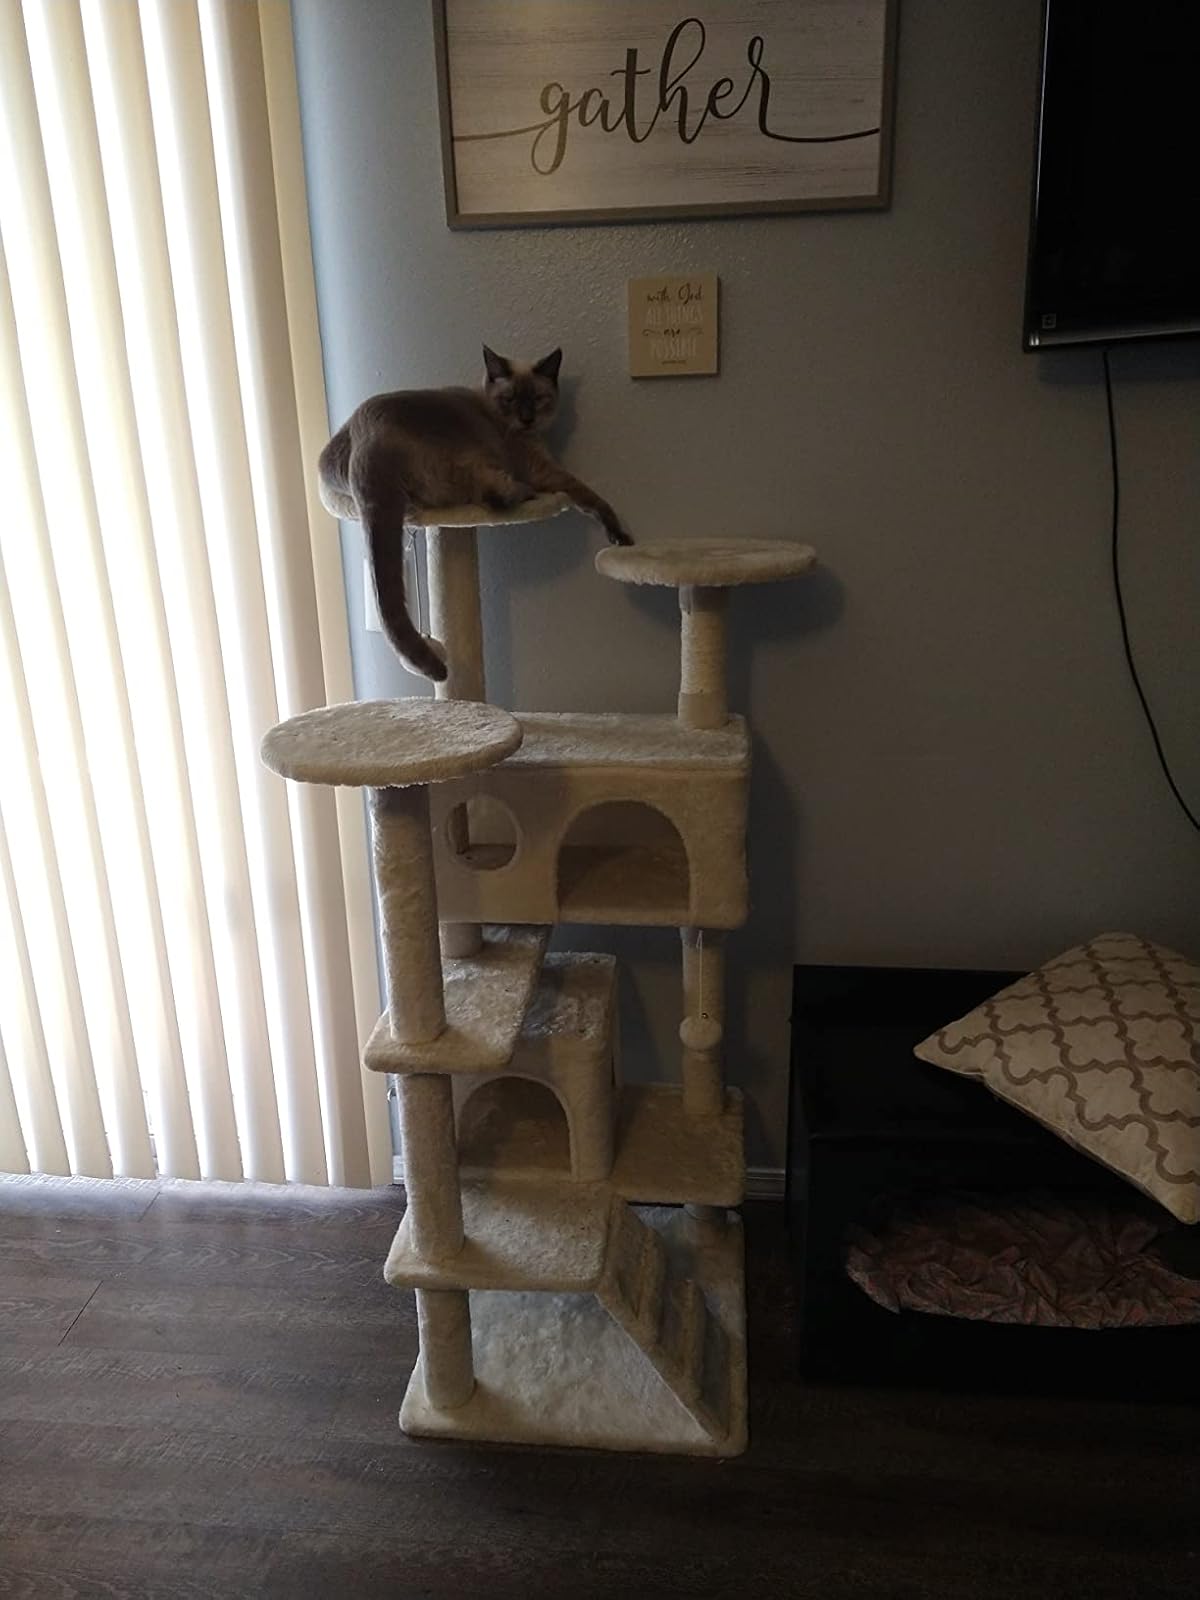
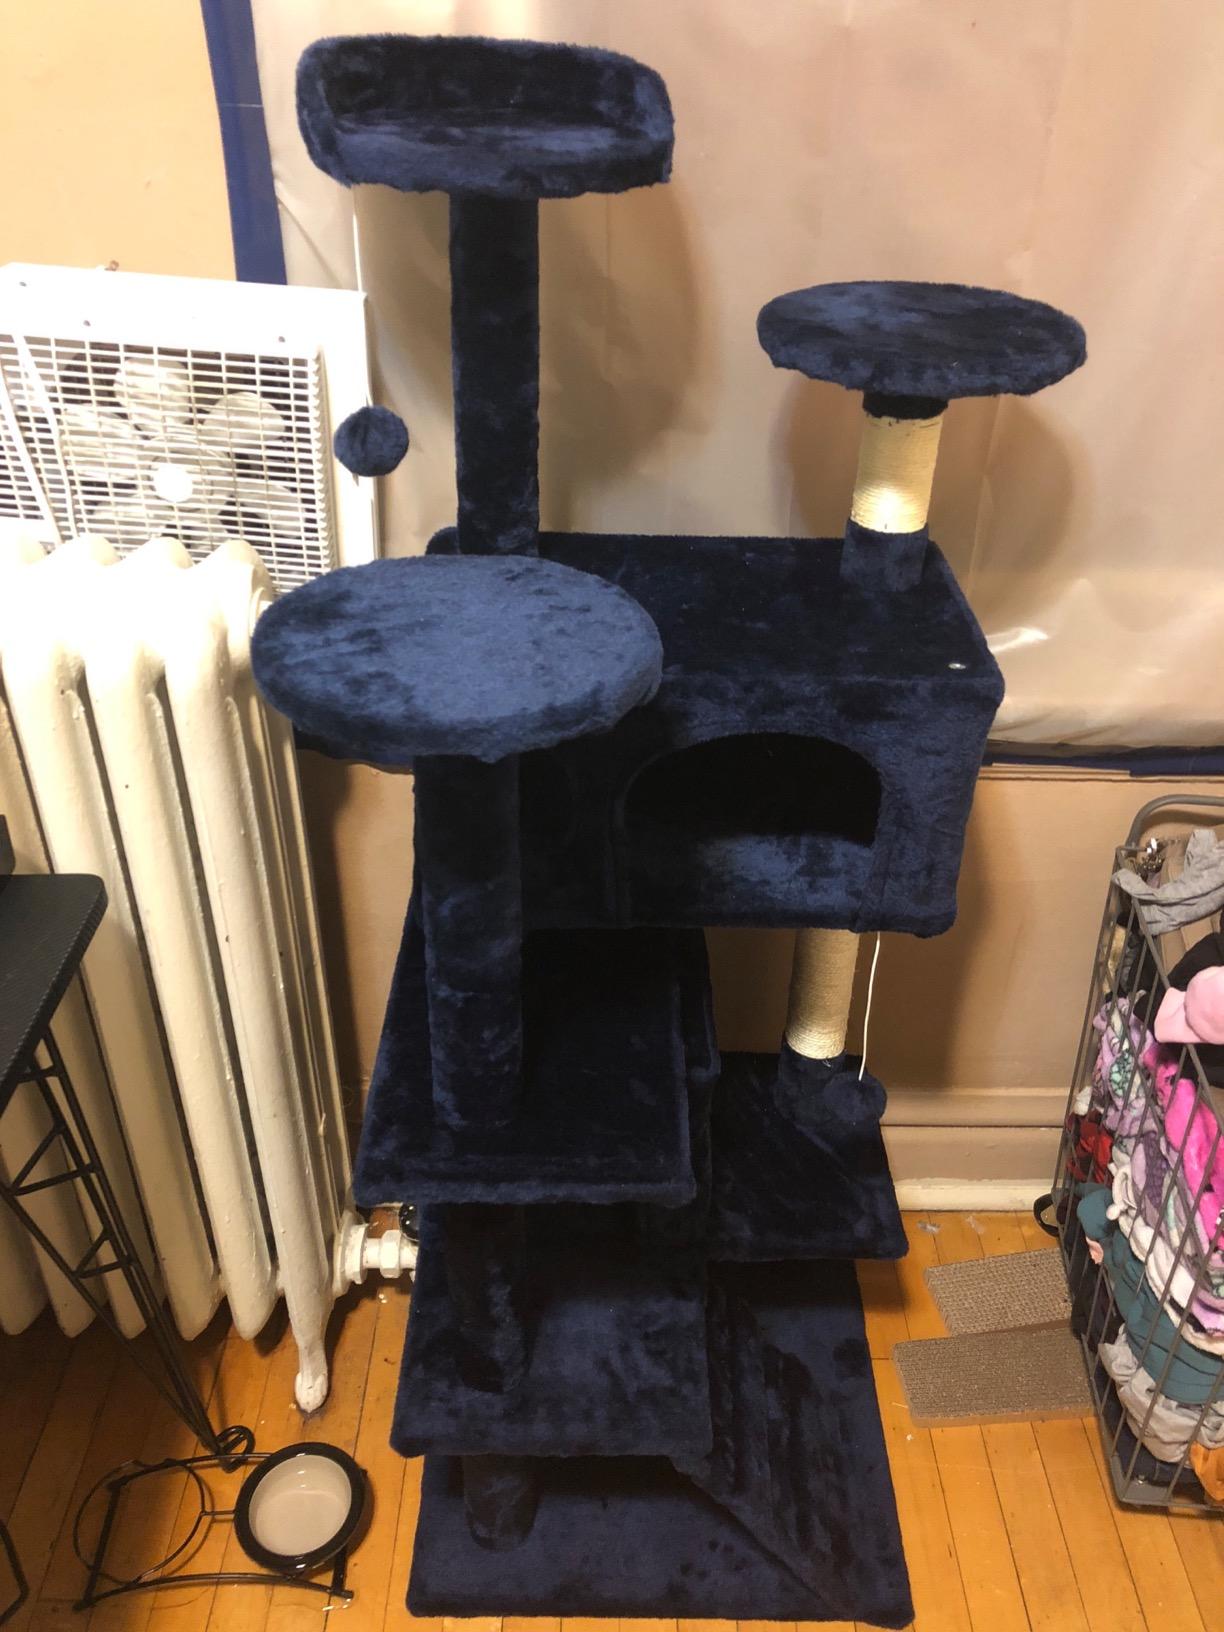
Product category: items_cat tree
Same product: no